Glenn Miller

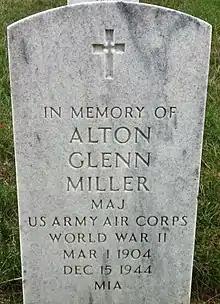
Miller's memorial headstone at Arlington National Cemetery

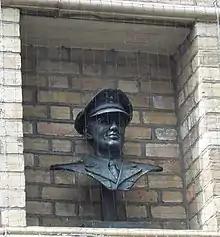
Bust outside the Corn Exchange in Bedford, England, where Miller played in World War II

The AAF band completed their pre-recordings and regular broadcasts on Tuesday, December 12, 1944, and prepared for the anticipated move to France. As per Niven's order, Miller was booked on a scheduled Air Transport Command passenger flight from London-Bovingdon to Paris-Orly on Thursday, December 14.